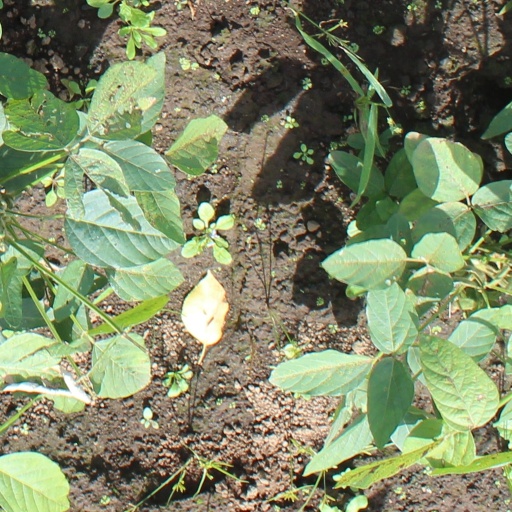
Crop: soybean